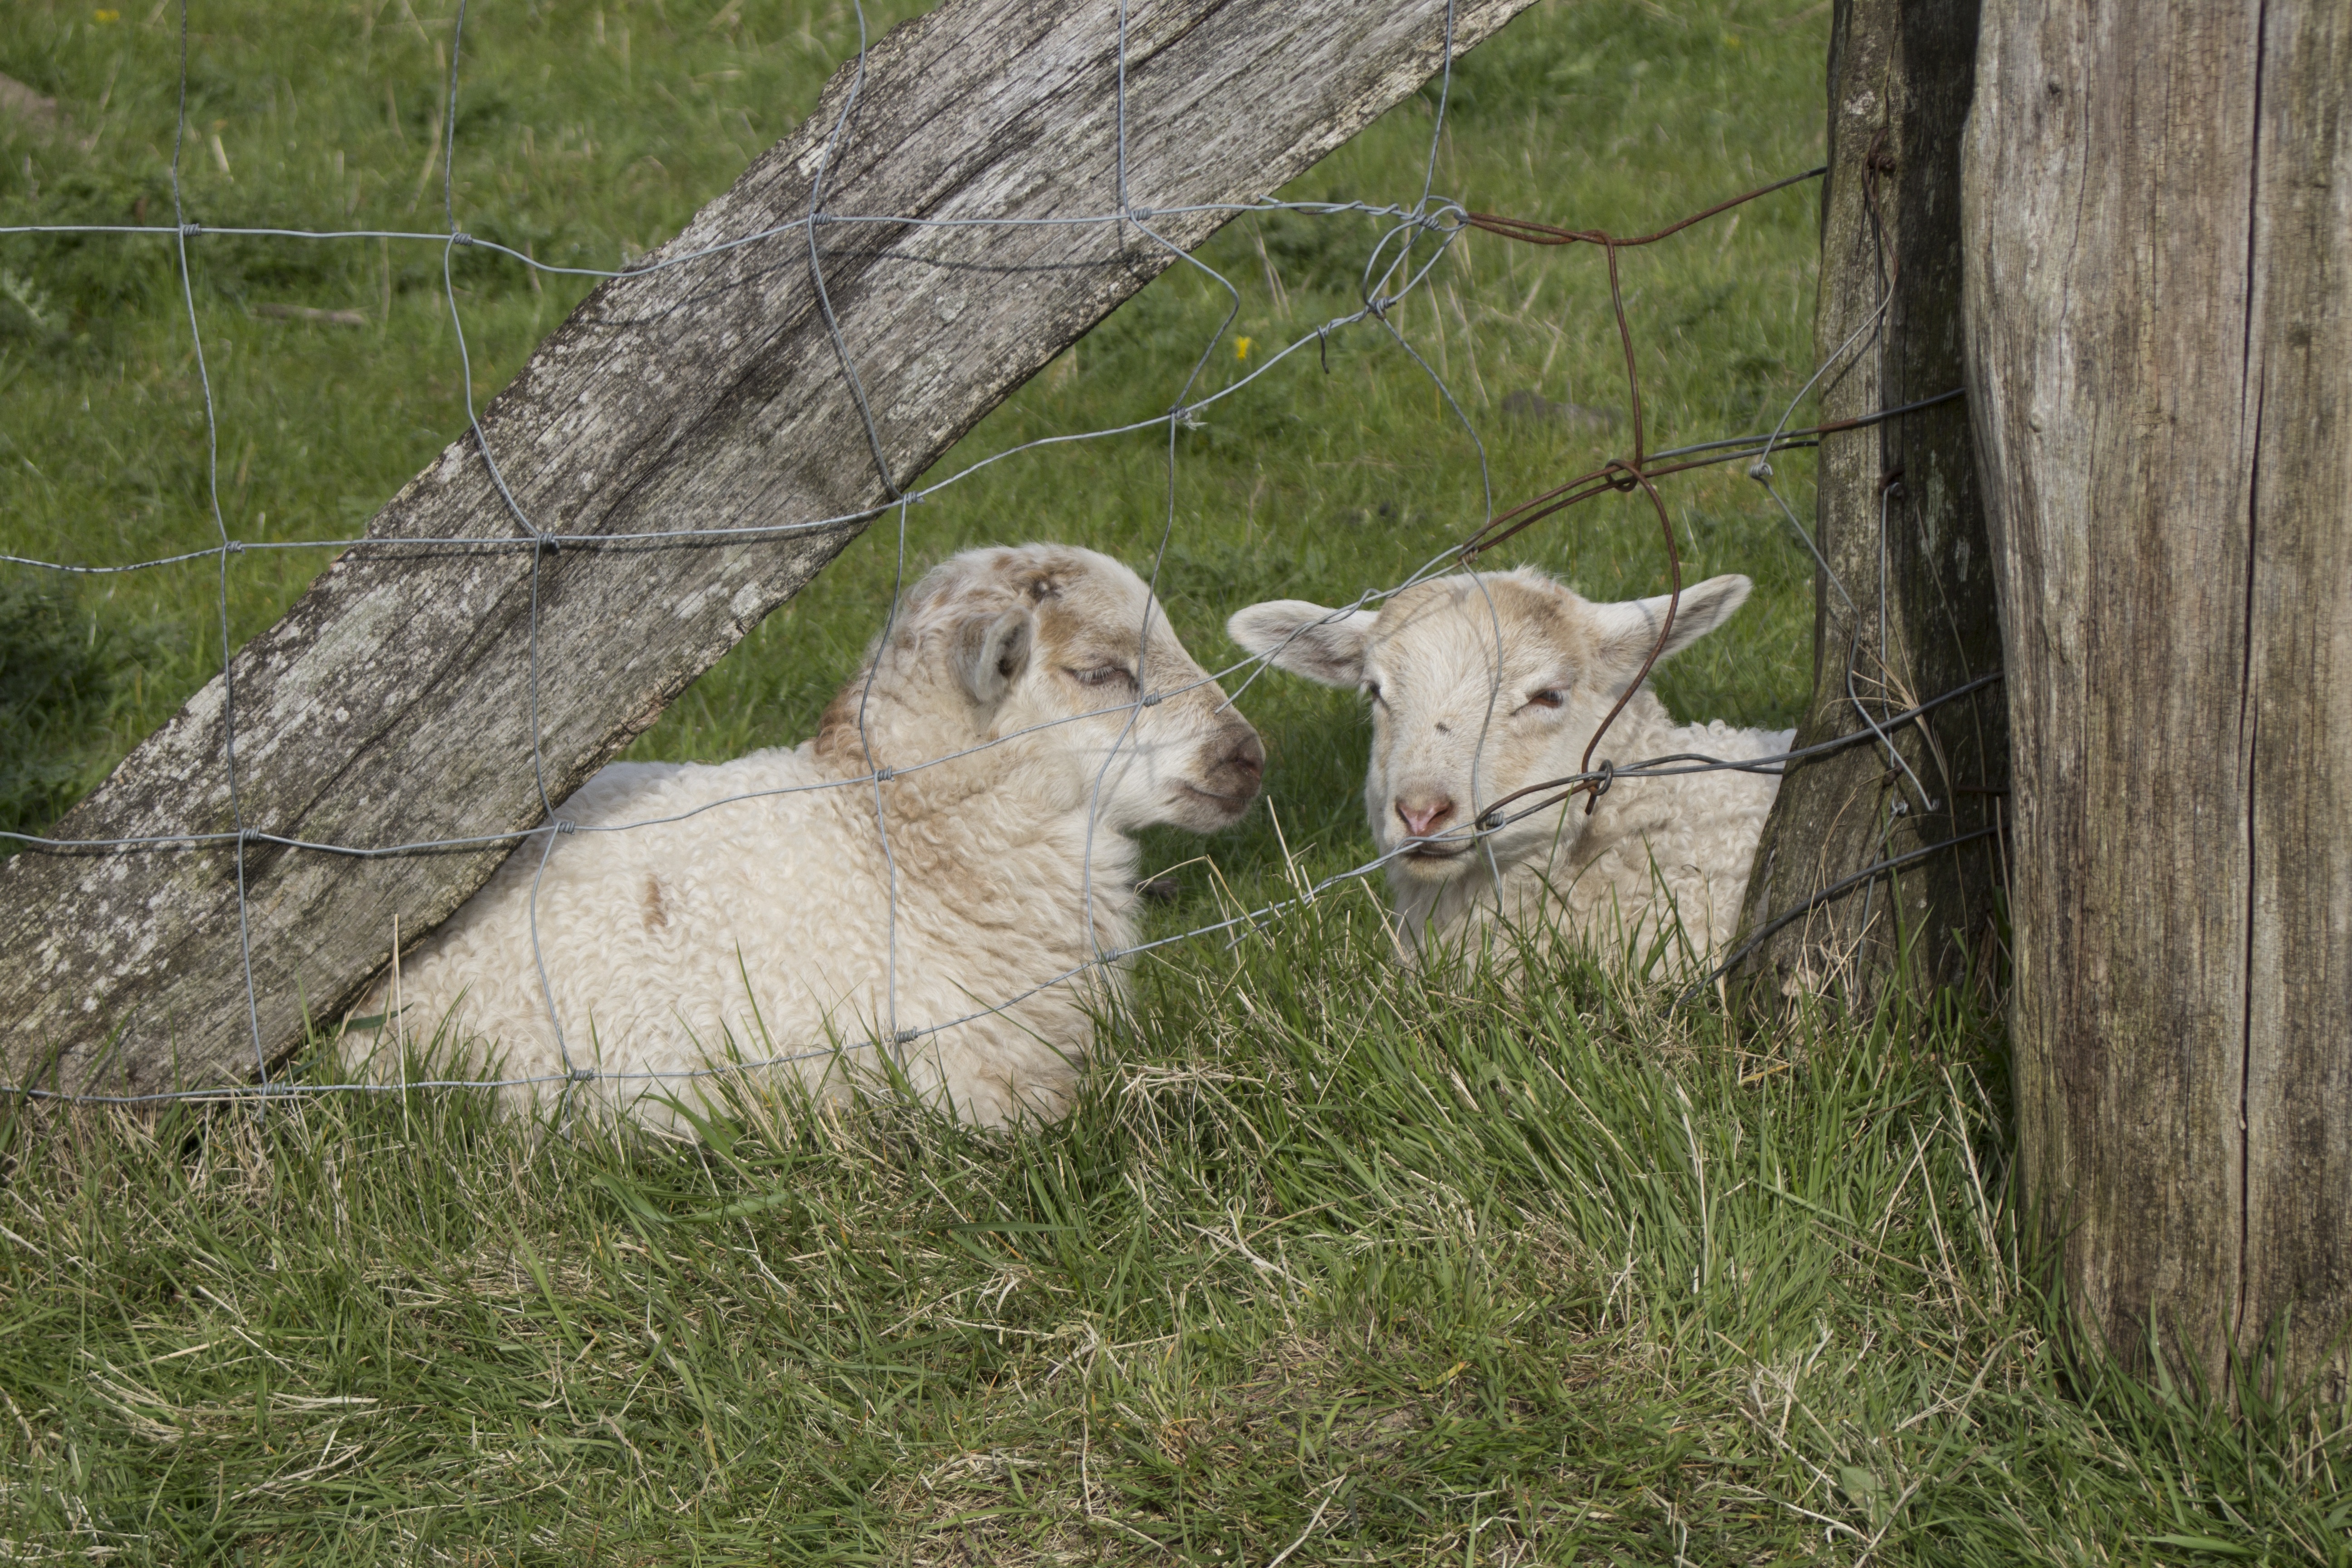
nature, grass, meadow, dog, animal, cute, wildlife, fur, sheep, mammal, agriculture, wool, goats, sheeps, lambs, animal world, passover, nordfriesland, sch fchen, deichschaf, dog like mammal